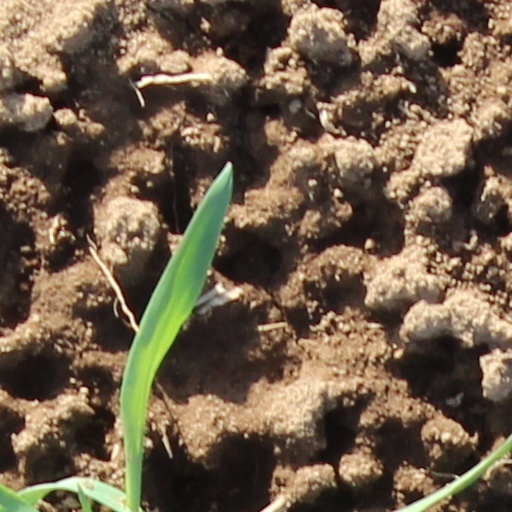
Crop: wheat